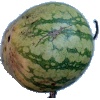
Label: watermelon